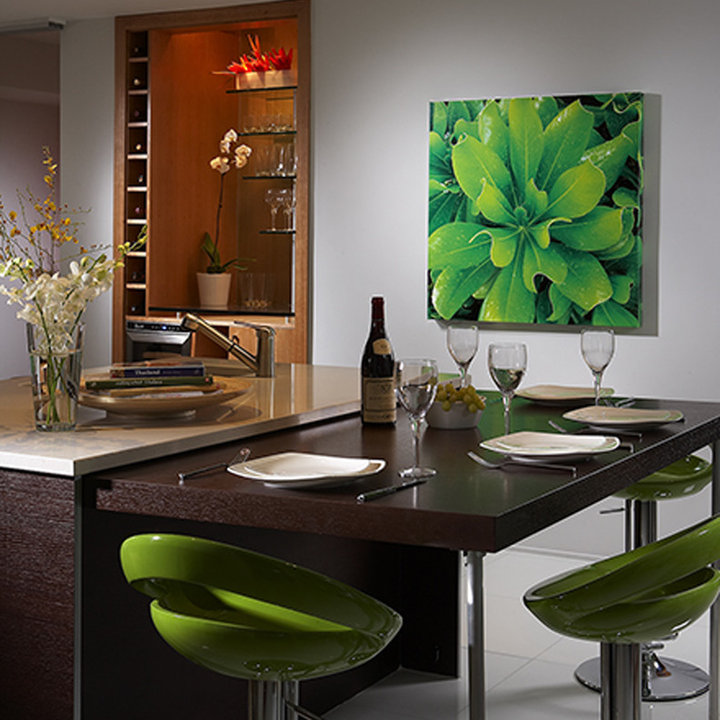
Style: ArtDeco